Peyton Royce

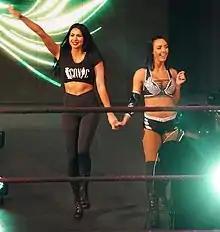
Royce with tag team partner Billie Kay in 2018

In October, Royce formed an alliance with Billie Kay, later dubbed The Iconic Duo. The duo subsequently entered a feud with Liv Morgan, which culminated in a six-woman tag team match on the 23 November episode of "NXT", in which Morgan, Aliyah, and Ember Moon defeated Royce, Kay, and Daria Berenato. In the end of December, Kay and Royce were placed in a brief feud with the NXT Women's Champion Asuka after the latter stated there is no competition for her. On 28 January 2017 at , Royce competed in a fatal four-way match against Kay, Nikki Cross, and Asuka, in which Royce failed to capture the NXT Women's Championship. Shortly after that, in the end of February, Royce defeated Ember Moon and Liv Morgan in a triple–threat to earn another opportunity at Asuka's NXT Women's Championship, which she once again failed to win.